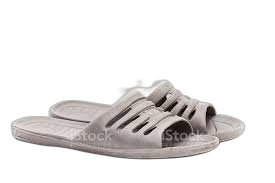
Waste category: shoes